Valderøy Tunnel

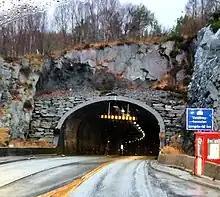

The Valderøy Tunnel is a subsea road tunnel which runs between the islands of Ellingsøya (in Ålesund Municipality) and Valderøya (in Giske Municipality) in Møre og Romsdal county, Norway. The long tunnel is part of Norwegian National Road 658. The 3-lane wide tunnel has a maximum height of . The tunnel reaches a maximum depth of below sea level. It was built in 1987 as part of the Vigra Fixed Link project. It was a toll road until 25 October 2009.